Christopher Clarey

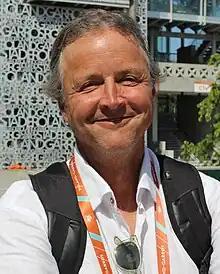
Clarey at the 2023 French Open

Christopher Clarey (born 1964) is an American sports journalist and author who mostly writes about tennis. He reported for "The New York Times" from 1991 to 2023. His biography of Roger Federer, "The Master", was published in 2021 and was a New York Times bestseller.